Newspaper vending machine

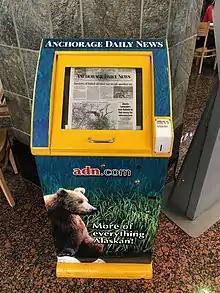
Anchorage Daily News vending machine

A newspaper vending machine or newspaper rack is a vending machine designed to distribute newspapers. Newspaper vending machines are used worldwide, and they are often one of the main distribution methods for newspaper publishers.